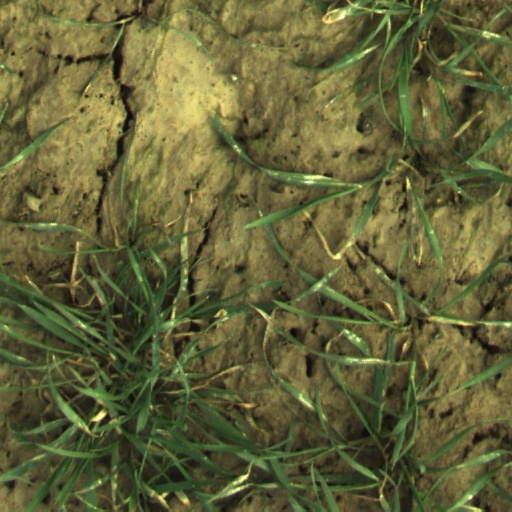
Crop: wheat